Charles E. Apgar

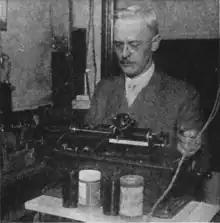
Apgar producing "canned" wireless messages on his recorder, 1915

Apgar noticed the peculiar messages sent from Sayville. He informed an inspector from the Department of Commerce Radio Bureau about the odd messages and his recordings of them. Apgar knew L. R. Krumm, Chief Radio Inspector for the Port of New York and New Jersey, and the inspector had been aware of his recordings for some time. Krumm visited Apgar to examine his apparatus and witness a demonstration. Krumm then alerted the United States Secret Service and suggested that they contact Apgar. At the request of William J. Flynn, Chief of the Secret Service, Apgar commenced making regular recordings of the station on June 7, 1915. This continued every night for two weeks. He alternated between two cylinder recorders to ensure uninterrupted capturing of the messages while he replaced a full cylinder with a new blank one. During this time he made 11 hours of permanent recordings that captured 25,000 words transmitted by the station. Apgar was paid for this work by the government through Flynn.